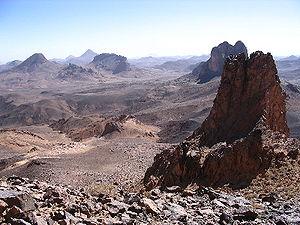
Sud de l'Algérie
Le Hoggar est un massif montagneux qui s'élève à 2 918 m d'altitude dans le Sud de l'Algérie, au cœur du Sahara.
Olea europaea subsp. laperrinei ou Olivier de Laperrine, l'Aleo des Touaregs, est une Oleacée endémique des régions montagneuses du Sahara central. Ce végétal appartient au genre Olea, espèce europaea, sous-espèce laperrinei. Il fait partie du « complexe de l'olive » qui regroupe les populations d'oliviers du bassin méditerranéen et de l'Afrique sub-saharienne